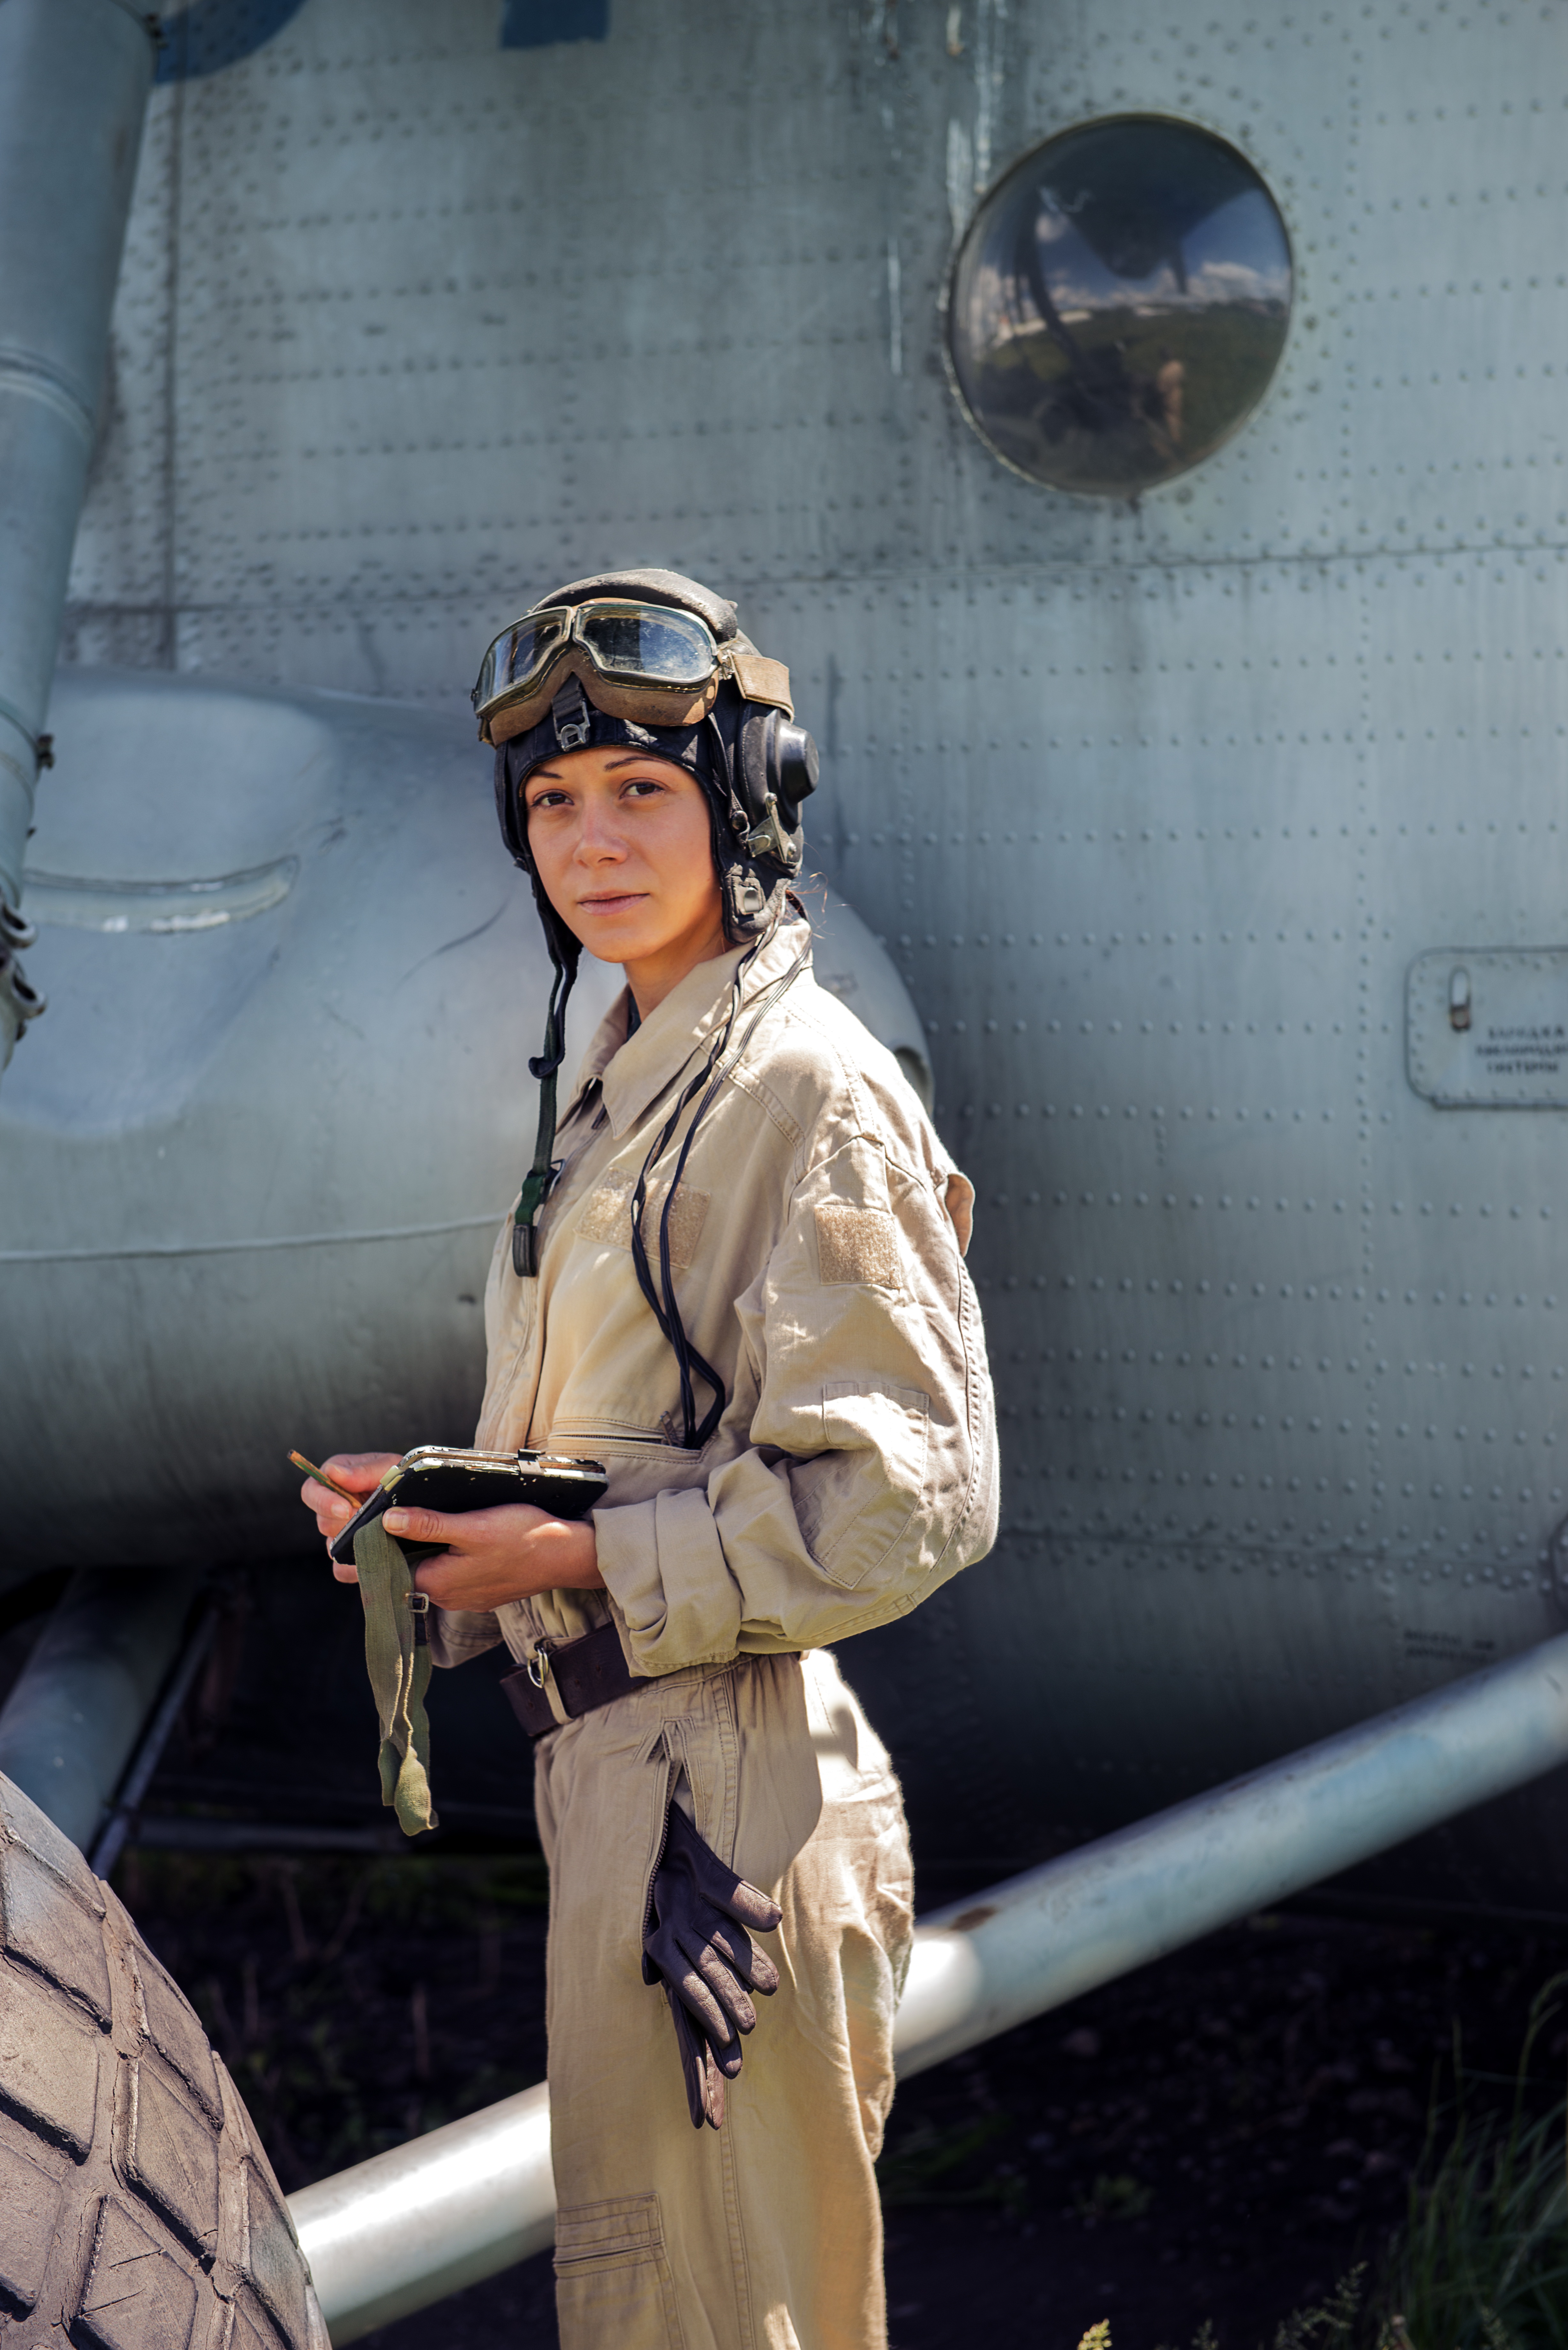
person, girl, military, statue, spring, soldier, clothing, pilot, photograph, costume, navigator, l tchitsa